Public housing estates in Fanling

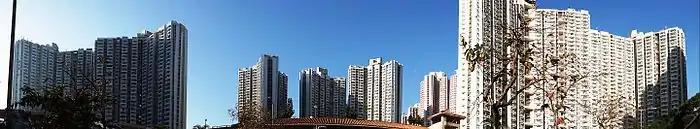
Wah Ming Estate

Wah Ming Estate (華明邨) is located in Wo Hop Shek. They were sold in the TPS of Hong Kong Housing Authority in March 1993.